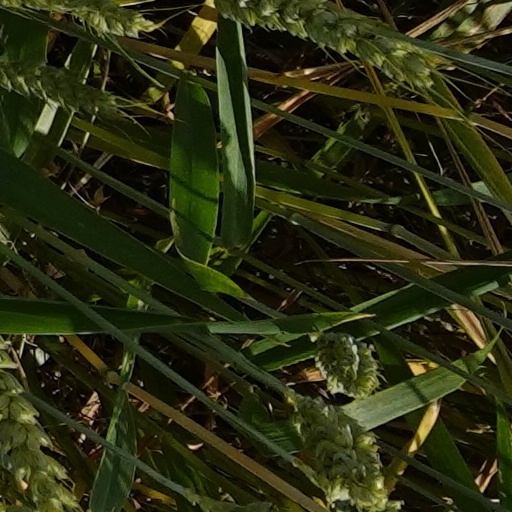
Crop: wheat